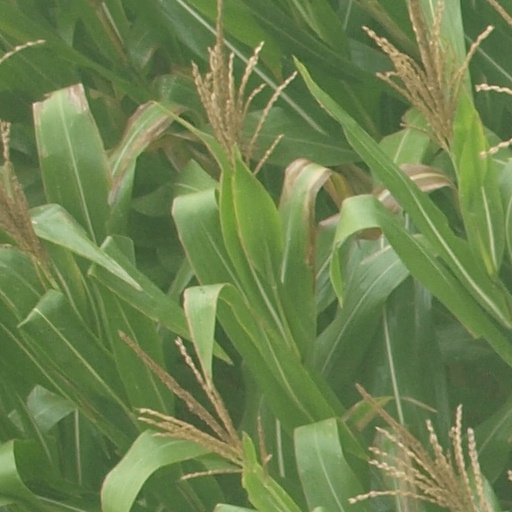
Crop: maize; corn